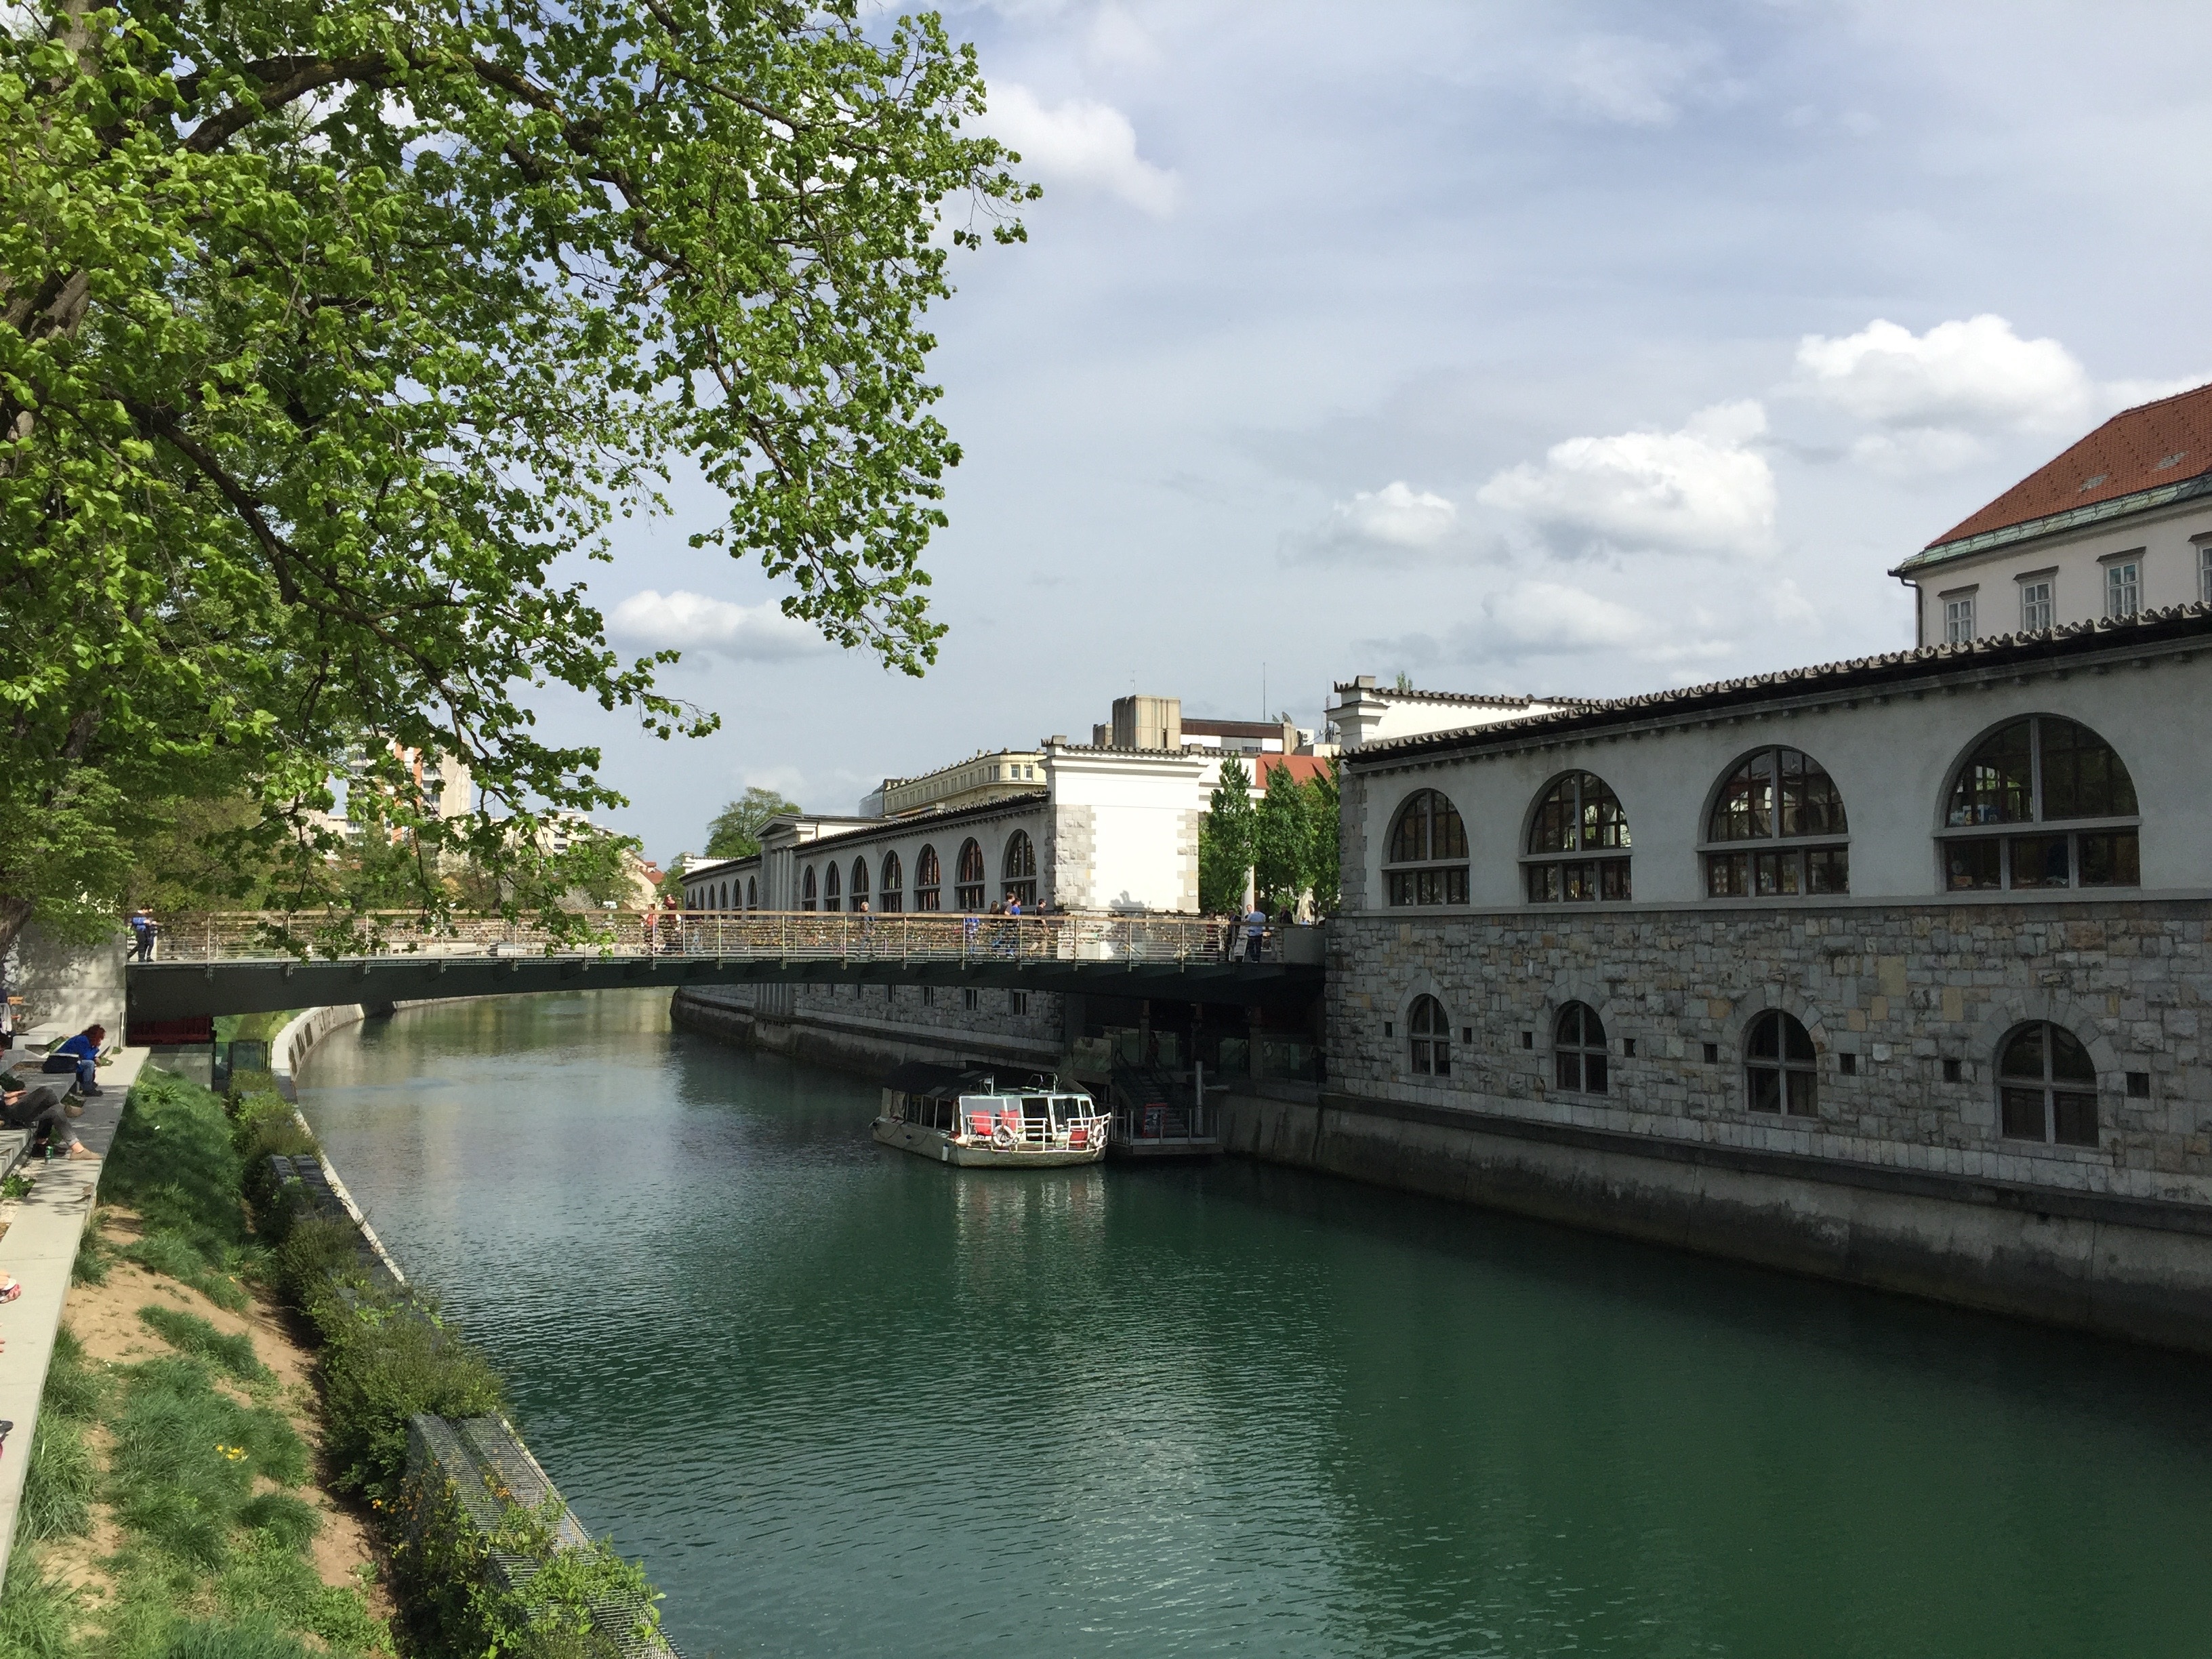
water, bridge, river, canal, travel, waterway, body of water, channel, slovenia, ljubljana, moat, landform